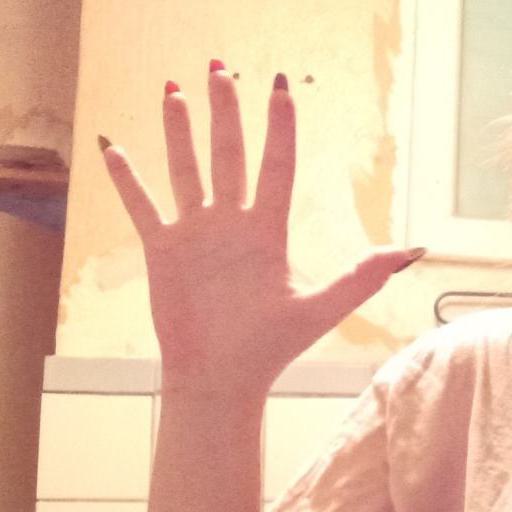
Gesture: palm